Trolleybuses in Walsall

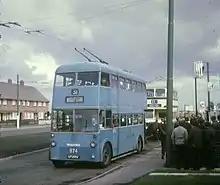
A Walsall trolleybus at Mossley Estate, October 1970.

The Walsall trolleybus system once served the town of Walsall, then in Staffordshire, but now in West Midlands, England. Opened on , it gradually replaced the Walsall Corporation Tramways network.